Henry John Temple, 3rd Viscount Palmerston

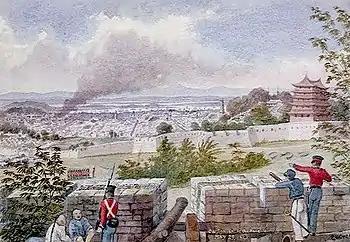
British bombardment of Canton from the surrounding heights, May 1841

China restricted outside trade under the Canton System to only one port and refused all official diplomatic relations except to tributary countries. In 1833–1835, as London ended the East India Company's monopoly on trade with China, both Tory and Whig governments sought to maintain peace and good trade relations. However Lord Napier wanted to provoke a revolution in China that would open trade. The Foreign Office, led by Palmerston, stood opposed and sought peace. The Chinese government refused to change, and interdicted the British smugglers bringing in opium from India, which was banned in China. Britain responded with military force in the First Opium War, 1839–1842, which ended in a decisive British victory. Under the Treaty of Nanjing, China paid an indemnity and opened five treaty ports to world trade. In those ports there would be extraterritorial rights for British citizens. Palmerston thus achieved his main goals of diplomatic equality and opening China to trade. However his angry critics focused on the immorality of the opium trade.